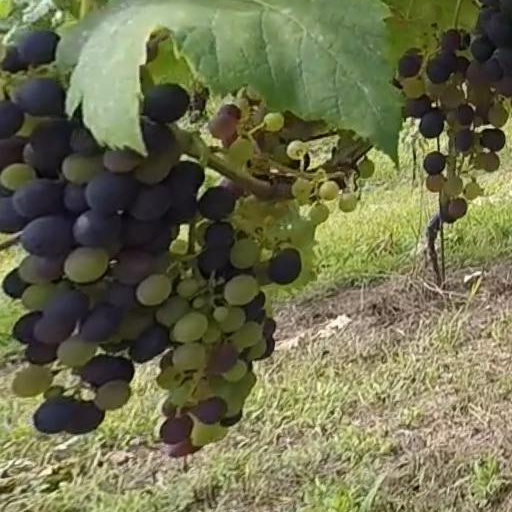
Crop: grape